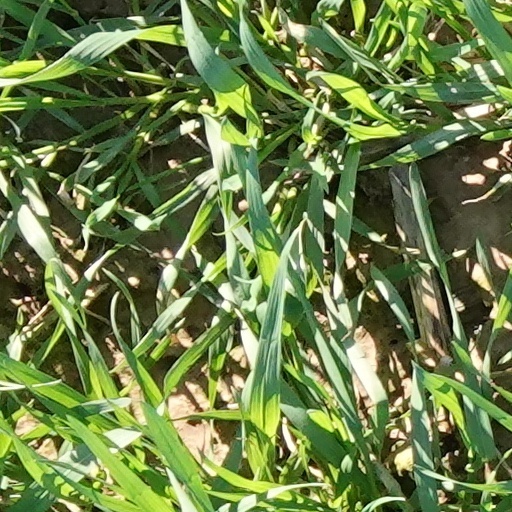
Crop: wheat